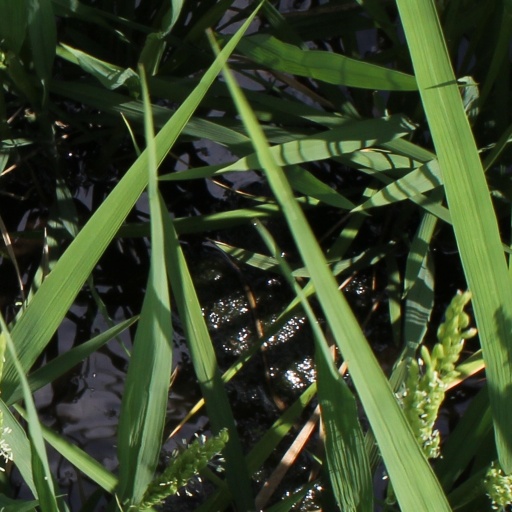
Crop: rice